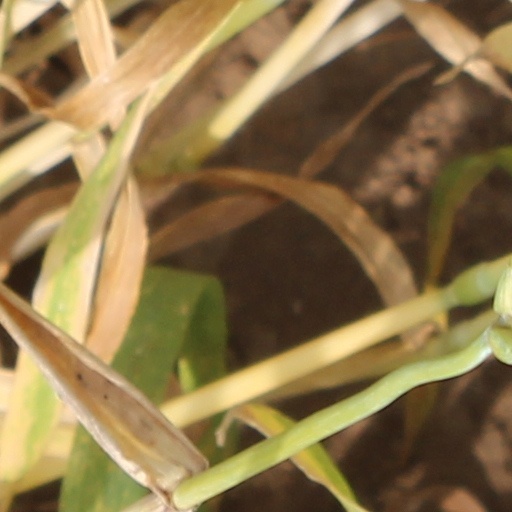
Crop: wheat